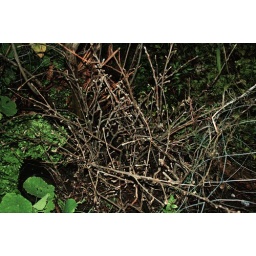
apple trees in the making (2)